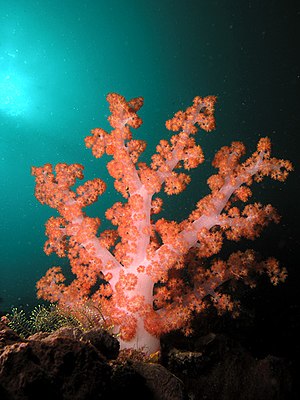
Koraltrekanten
Koraltrekanten er et geografisk område rigt på koralarter i havet omkring og mellem Indonesien, Malaysia, Papua Ny Guinea, Filippinerne, Salomonøerne og Østtimor.